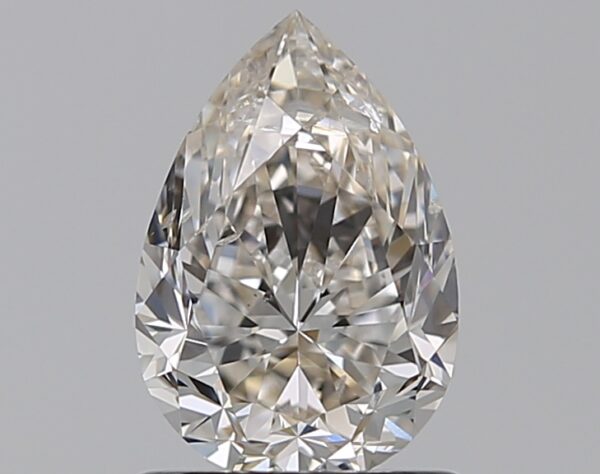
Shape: pear
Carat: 1
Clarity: SI2
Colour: J
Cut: GD
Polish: EX
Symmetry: VG
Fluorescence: N
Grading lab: GIA
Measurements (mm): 7.99 x 5.43 x 3.68